Myola

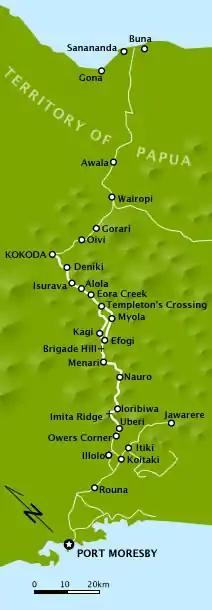
A map, orientated to the north-east, depicting the Kokoda Track as it stretches from the southern coast to the northern.

Myola is a locality on the Kokoda Track in the Territory of Papua and the modern state of New Guinea. It is one of two closely located dry lake beds located near where the Kokoda Track crosses the crest of the Owen Stanley Range – also known as "the Gap" or "the Kokoda Gap". Myola, the smaller of the two lake beds, was located and named by Lieutenant Bert Kienzle on 3 August 1943. It became a major resupply point and drop zone for Australian forces during the Kokoda Track campaign. Kienzle then cut a track toward Eora Creek which rejoined the original track at Templeton's Crossing, which he also named.